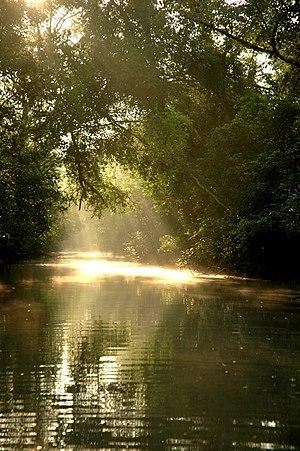
Cet article recense les zones humides du Bangladesh concernées par la convention de Ramsar.
Cet article recense les sites inscrits au patrimoine mondial au Bangladesh.